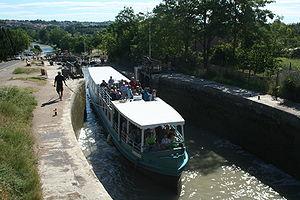
Béziers (Hérault) - bâteau dans une des écluses de Fonseranes.